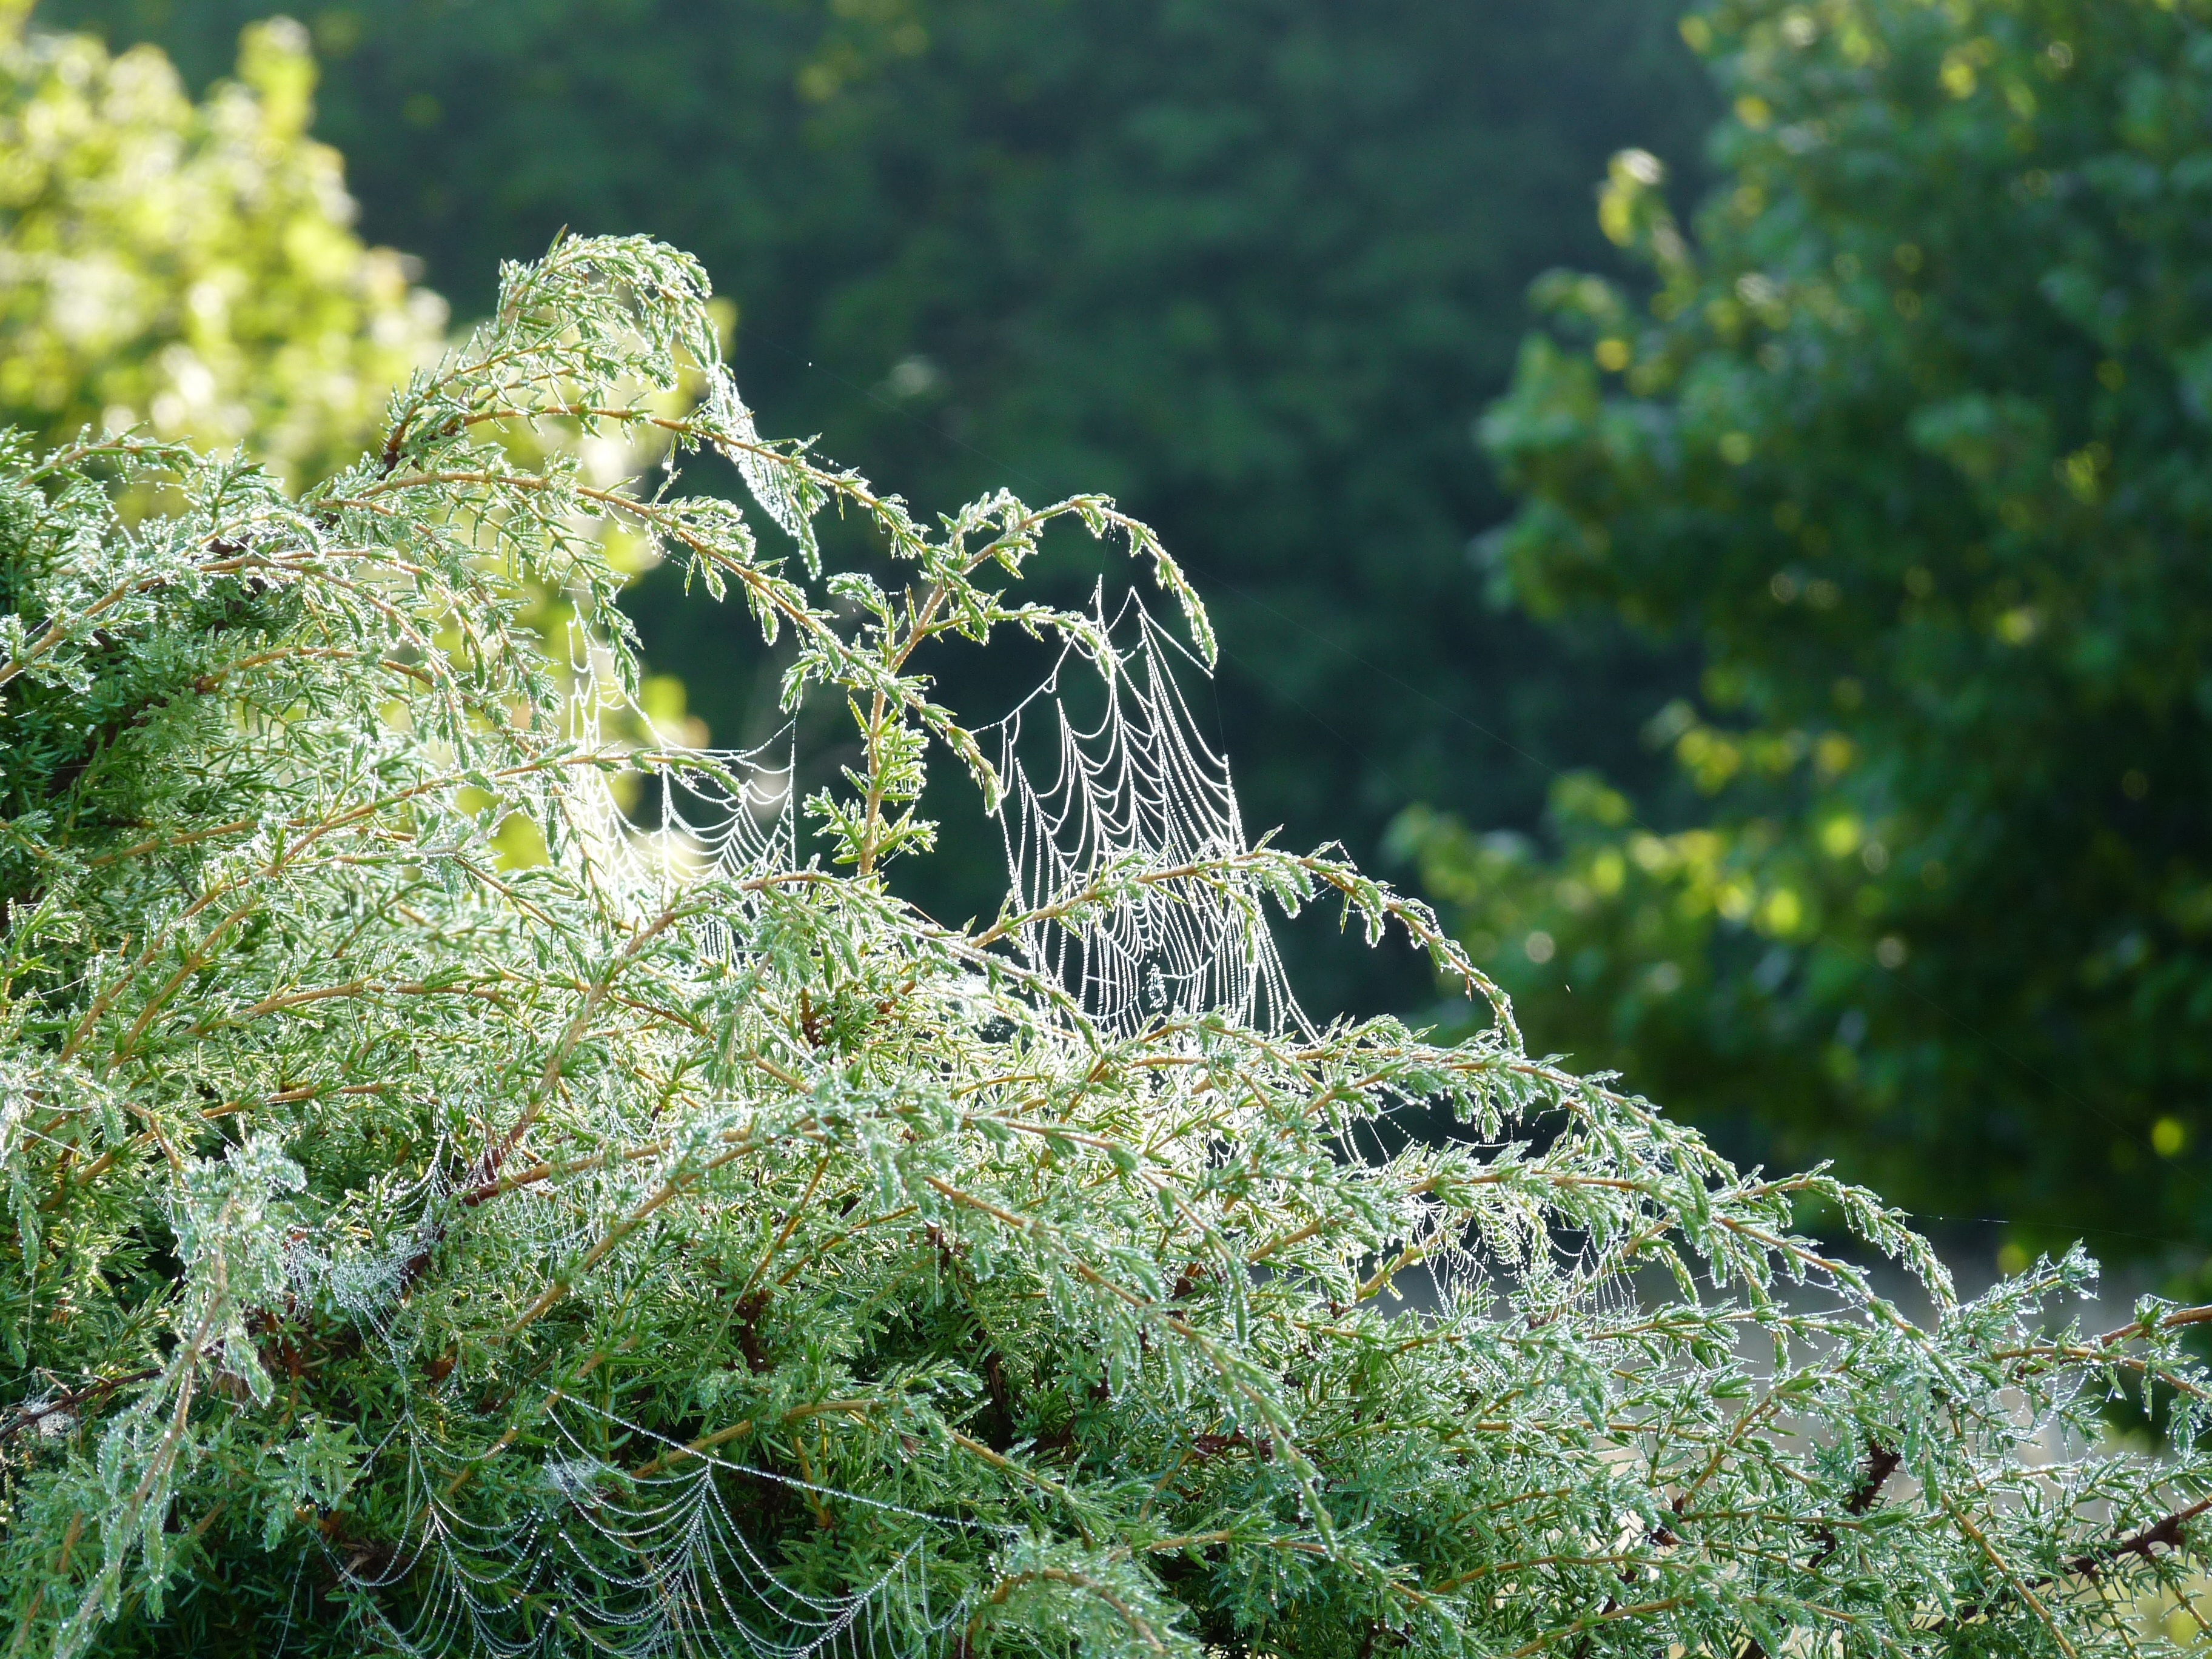
tree, nature, branch, light, plant, morning, flower, summer, moss, spiderweb, green, condensation, botany, flora, fauna, cobweb, juniper, drops, macro photography, spider work, land plant, saaremaa island, spider's